Anchorage, Kentucky

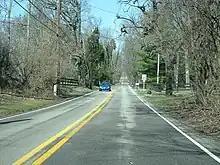
Evergreen Road in Anchorage

Almost all of Anchorage is zoned to Anchorage Public School (K–8), a part of Anchorage Independent Schools. For high school, Anchorage district residents may attend Jefferson County Public Schools (JCPS) or Oldham County Schools. A very small portion is zoned to JCPS for grades K-12.